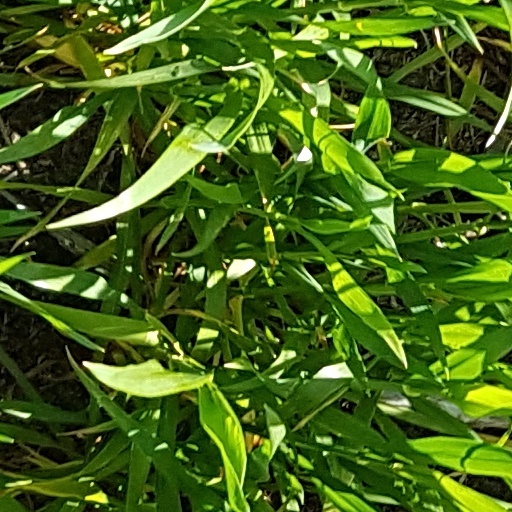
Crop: wheat